National Directorate of Taxes and Customs

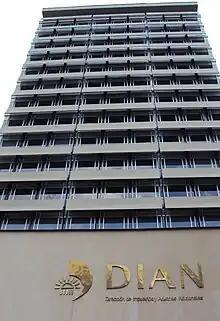
Head office

The National Directorate of Taxes and Customs is a government agency responsible for financial regulation and tax collection in Colombia. The agency falls under the Ministry of Finance and Public Credit and is based in Bogotá.